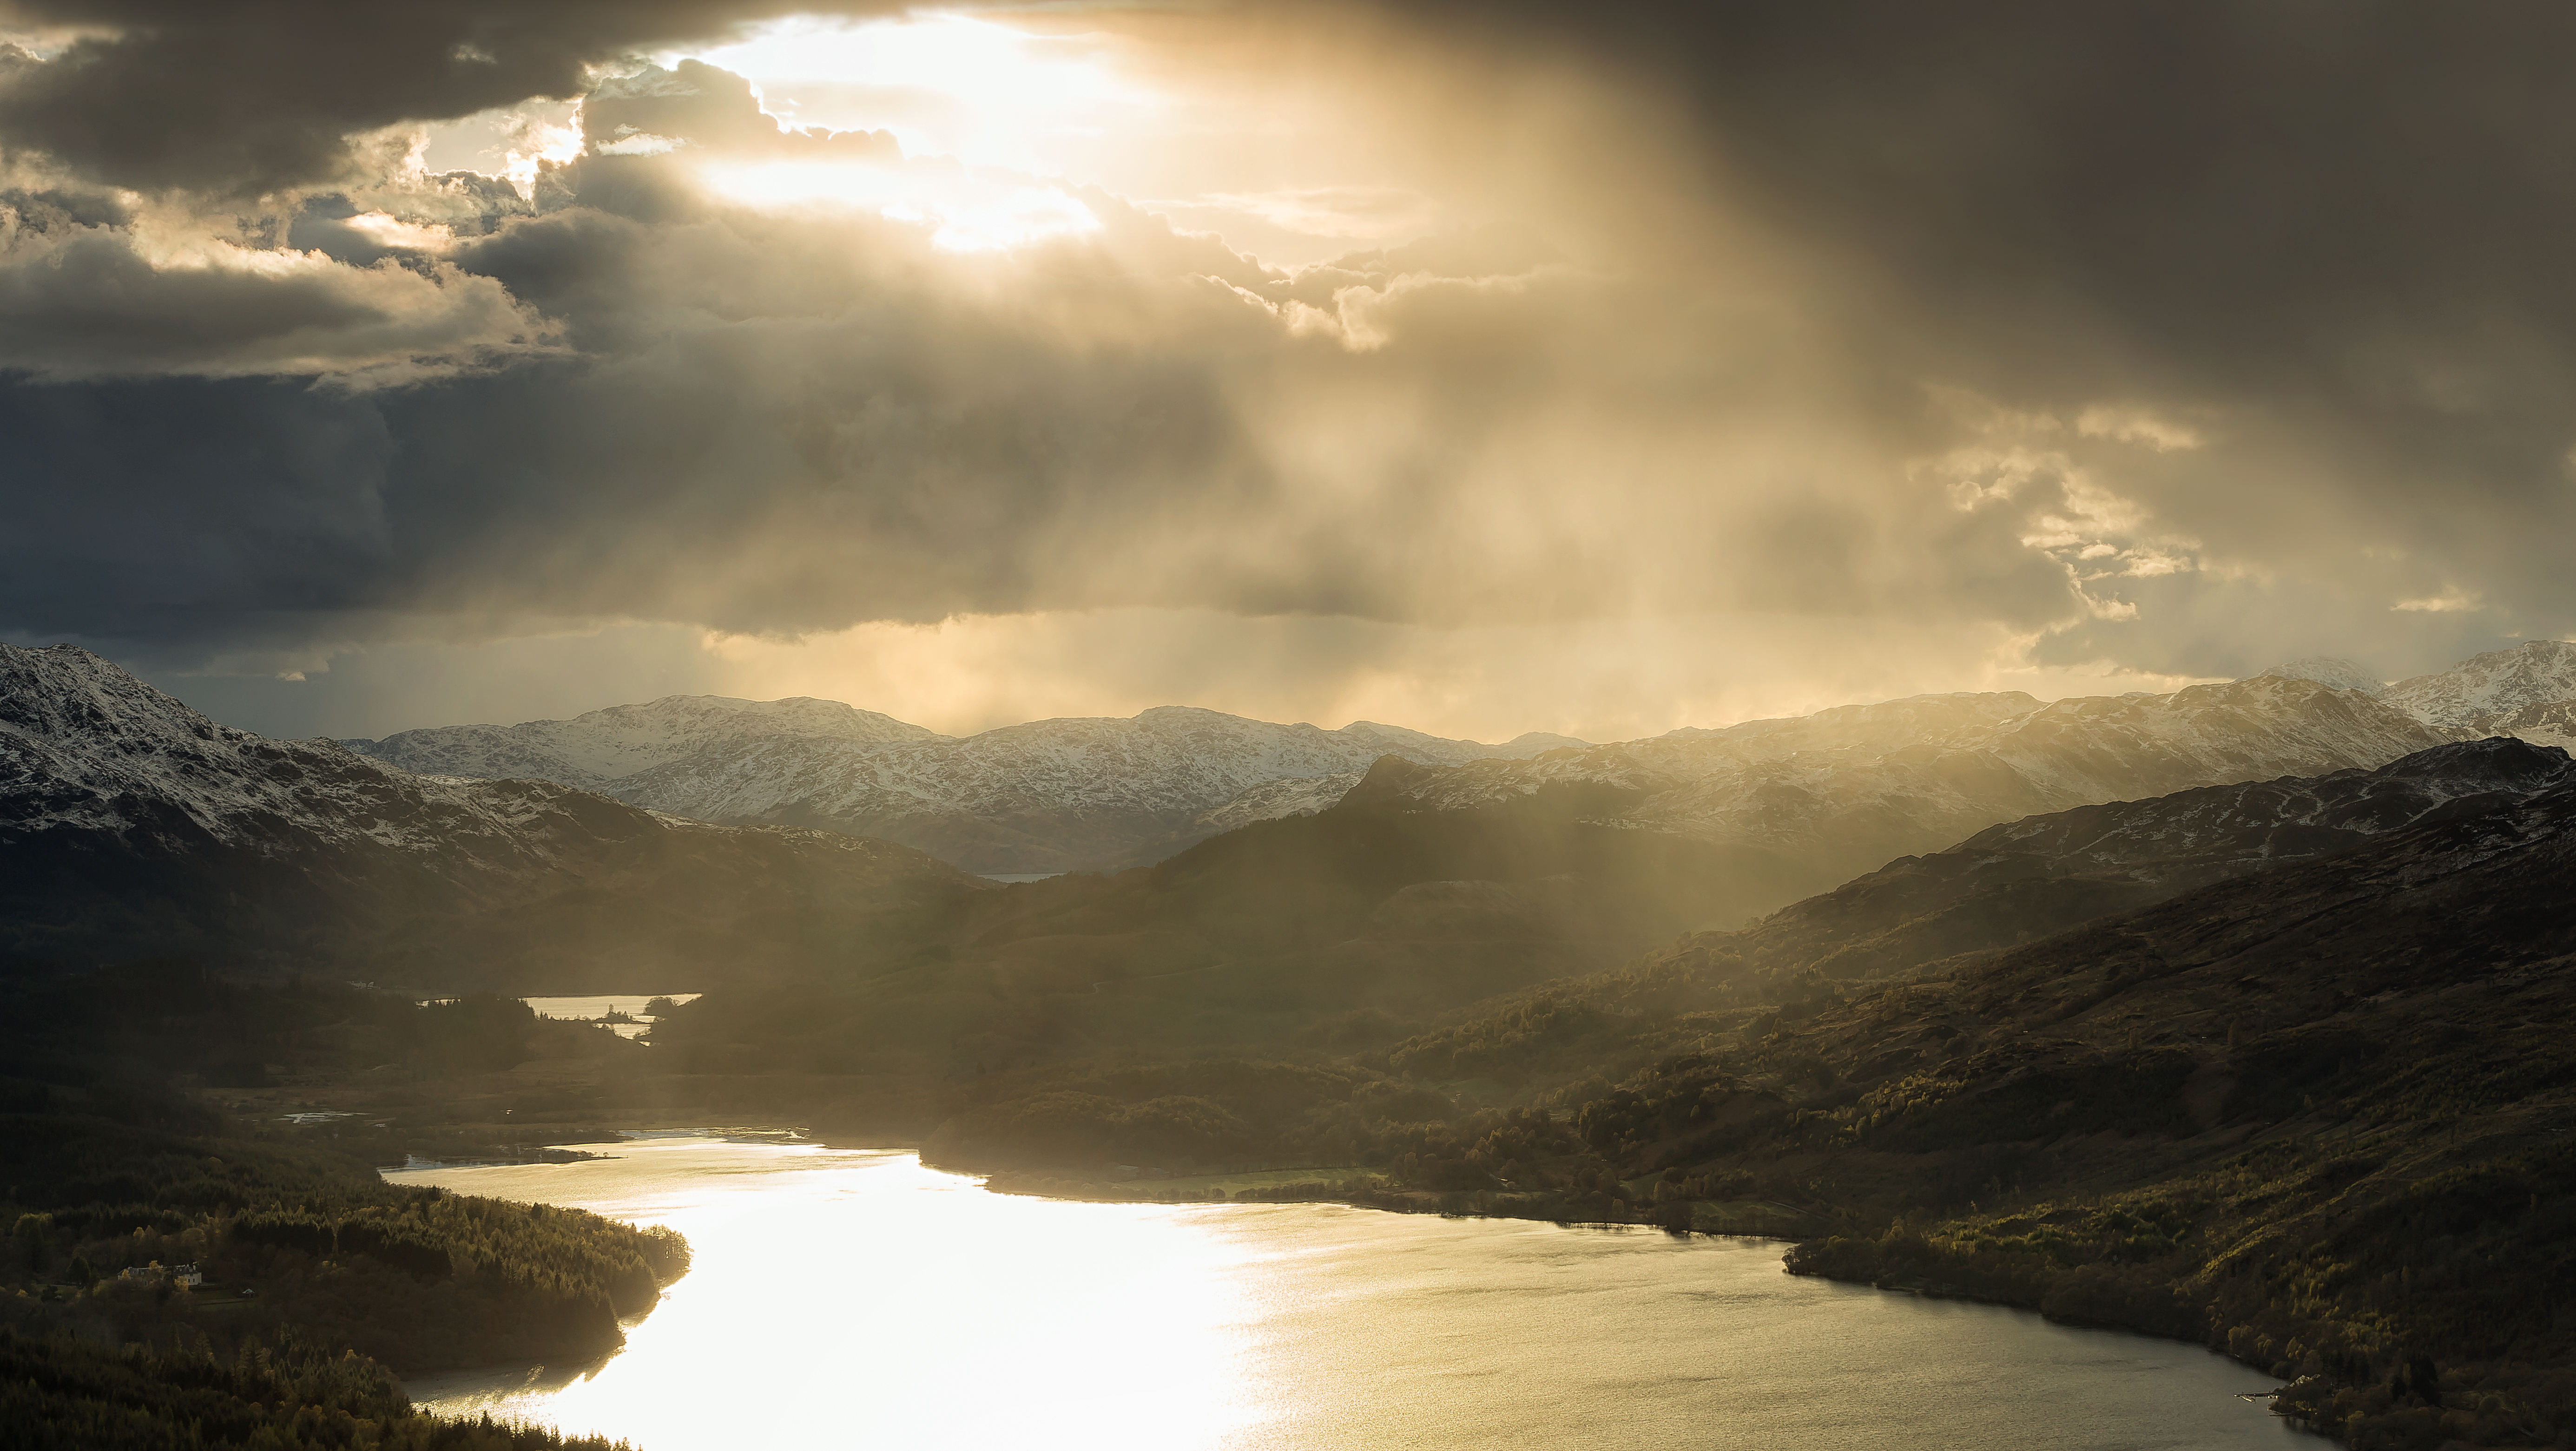
landscape, sea, coast, nature, rock, mountain, cloud, sky, sun, sunrise, sunset, mist, sunlight, morning, wave, lake, dawn, dusk, evening, reflection, weather, sunburst, scotland, loch, trossachs, benvenue, benaan, lochvenacher, sunbeam, meteorological phenomenon, atmospheric phenomenon